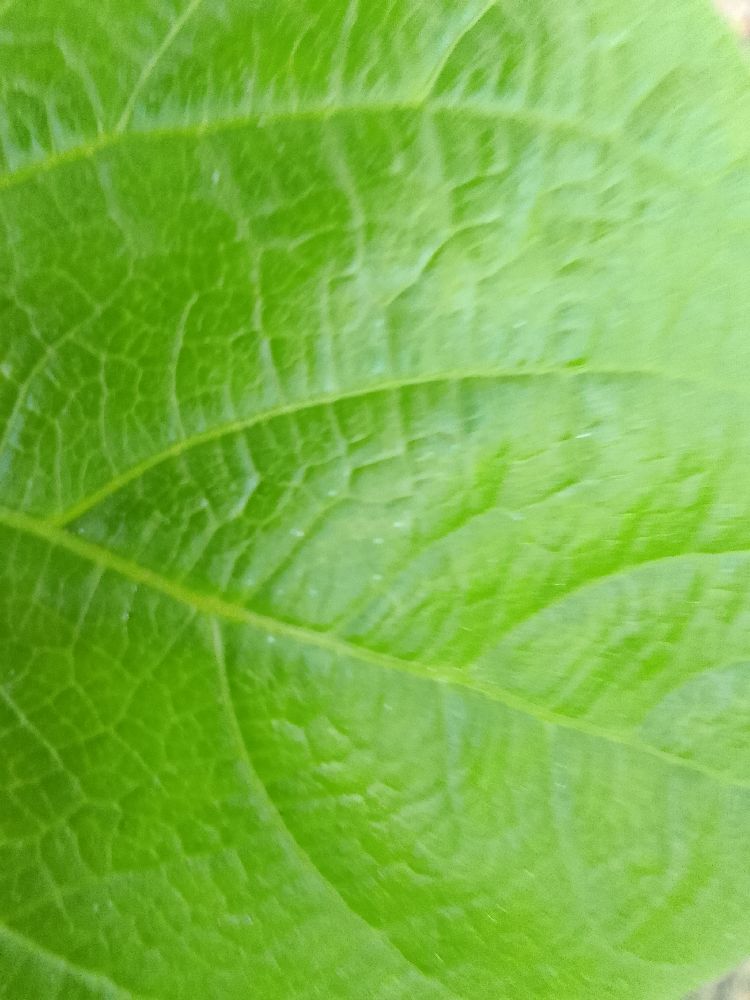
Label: healthy